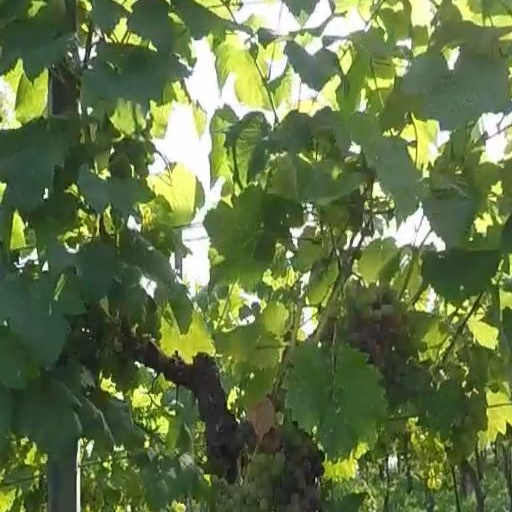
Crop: grape